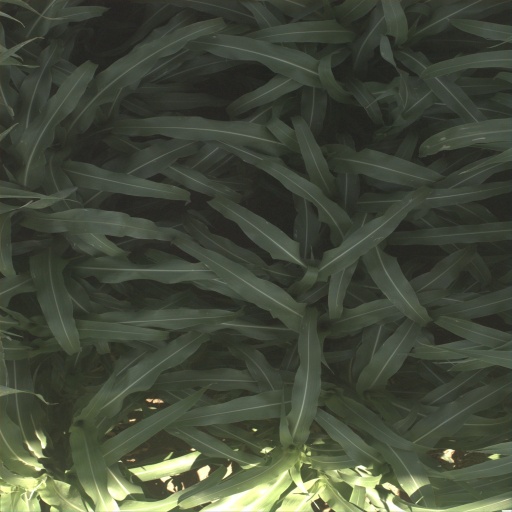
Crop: sorghum